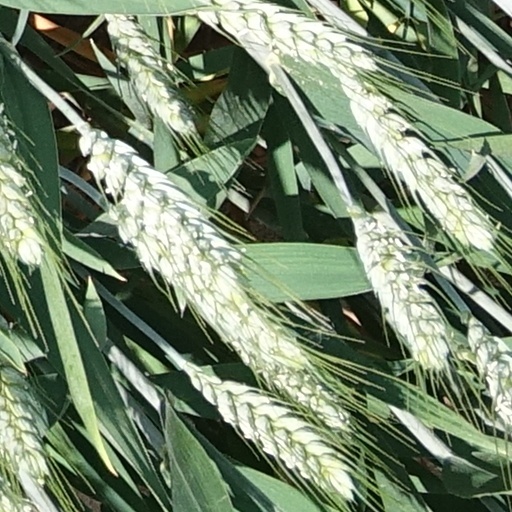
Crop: wheat